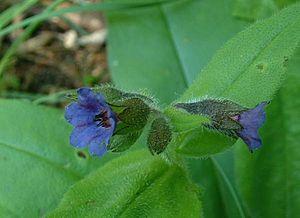
Pulmonaire des montagnes , photo J.F. Gaffard, Bucey_lès-Gy, juin 2004,
Pulmonaria est un genre de plantes de la famille des Boraginaceae. Ce sont des espèces herbacées vivaces à grandes feuilles basales et à feuilles caulinaires plus petites. Les feuilles continuent à grandir après la floraison. Dans plusieurs espèces, elles sont maculées de blanc. L'ensemble de la plante est velu, à poils rudes à soyeux. Les fleurs se présentent en racèmes de cymes terminales. Comme c'est le cas pour beaucoup de boraginacées, leur couleur varie du rose au bleu. Calice tubulé généralement très velu à cinq dents. Corolle en entonnoir à cinq lobes avec à la gorge cinq petites touffes de poils entourant les étamines. Le fruit est composé de quatre nucules monospermes indéhiscentes.